Freddie Freeman

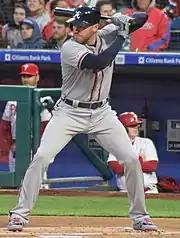
Freeman in 2019

Freeman was the starting first baseman on Opening Day against the New York Mets, going 3–4, including a triple. In the first game at SunTrust Park, Freeman doubled in a couple of runs. He continued to tear up Padres pitching, hitting three homers in the series. On April 19 against the Washington Nationals, he set a franchise record for most consecutive plate appearances to get on base with a solo homer.